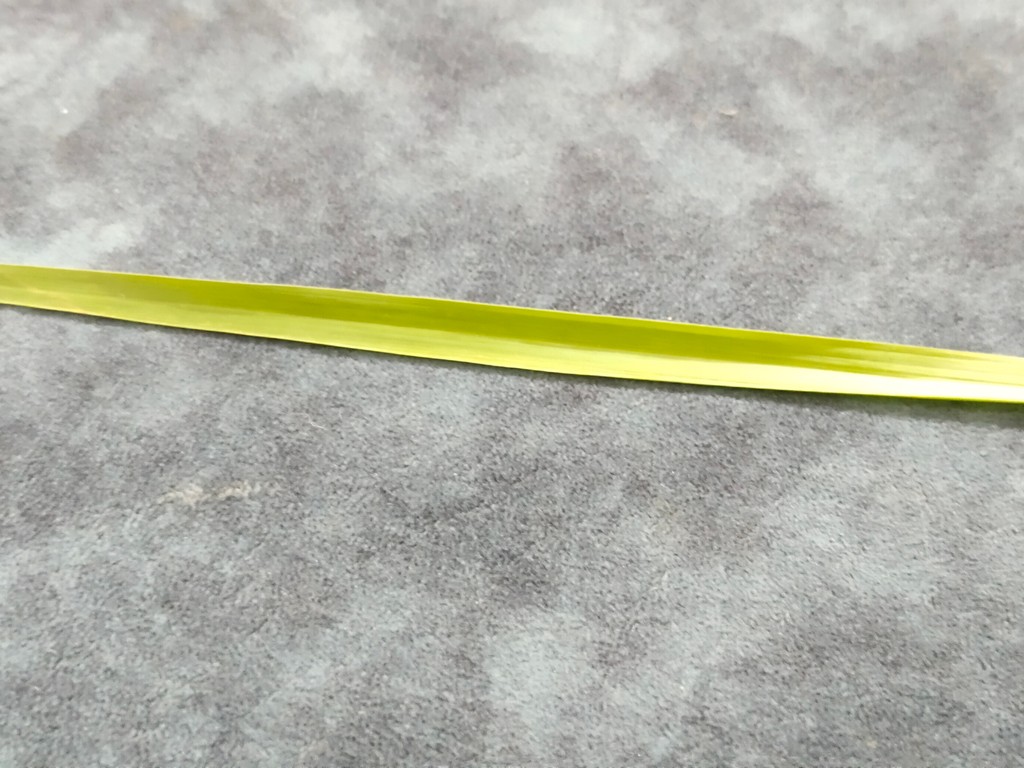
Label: Healthy